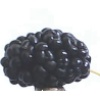
Label: mulberry